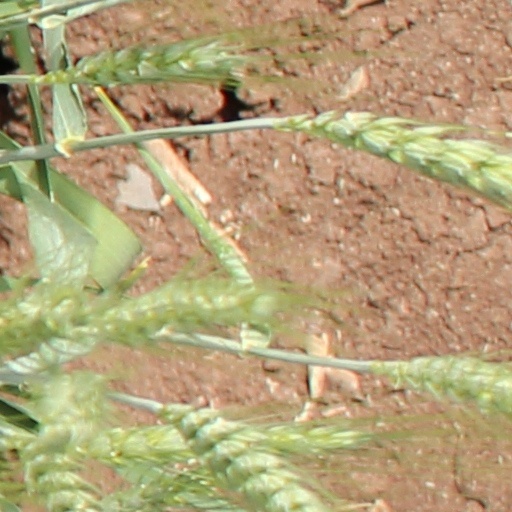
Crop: wheat